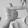
ASL letter: T